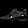
Label: Sneaker